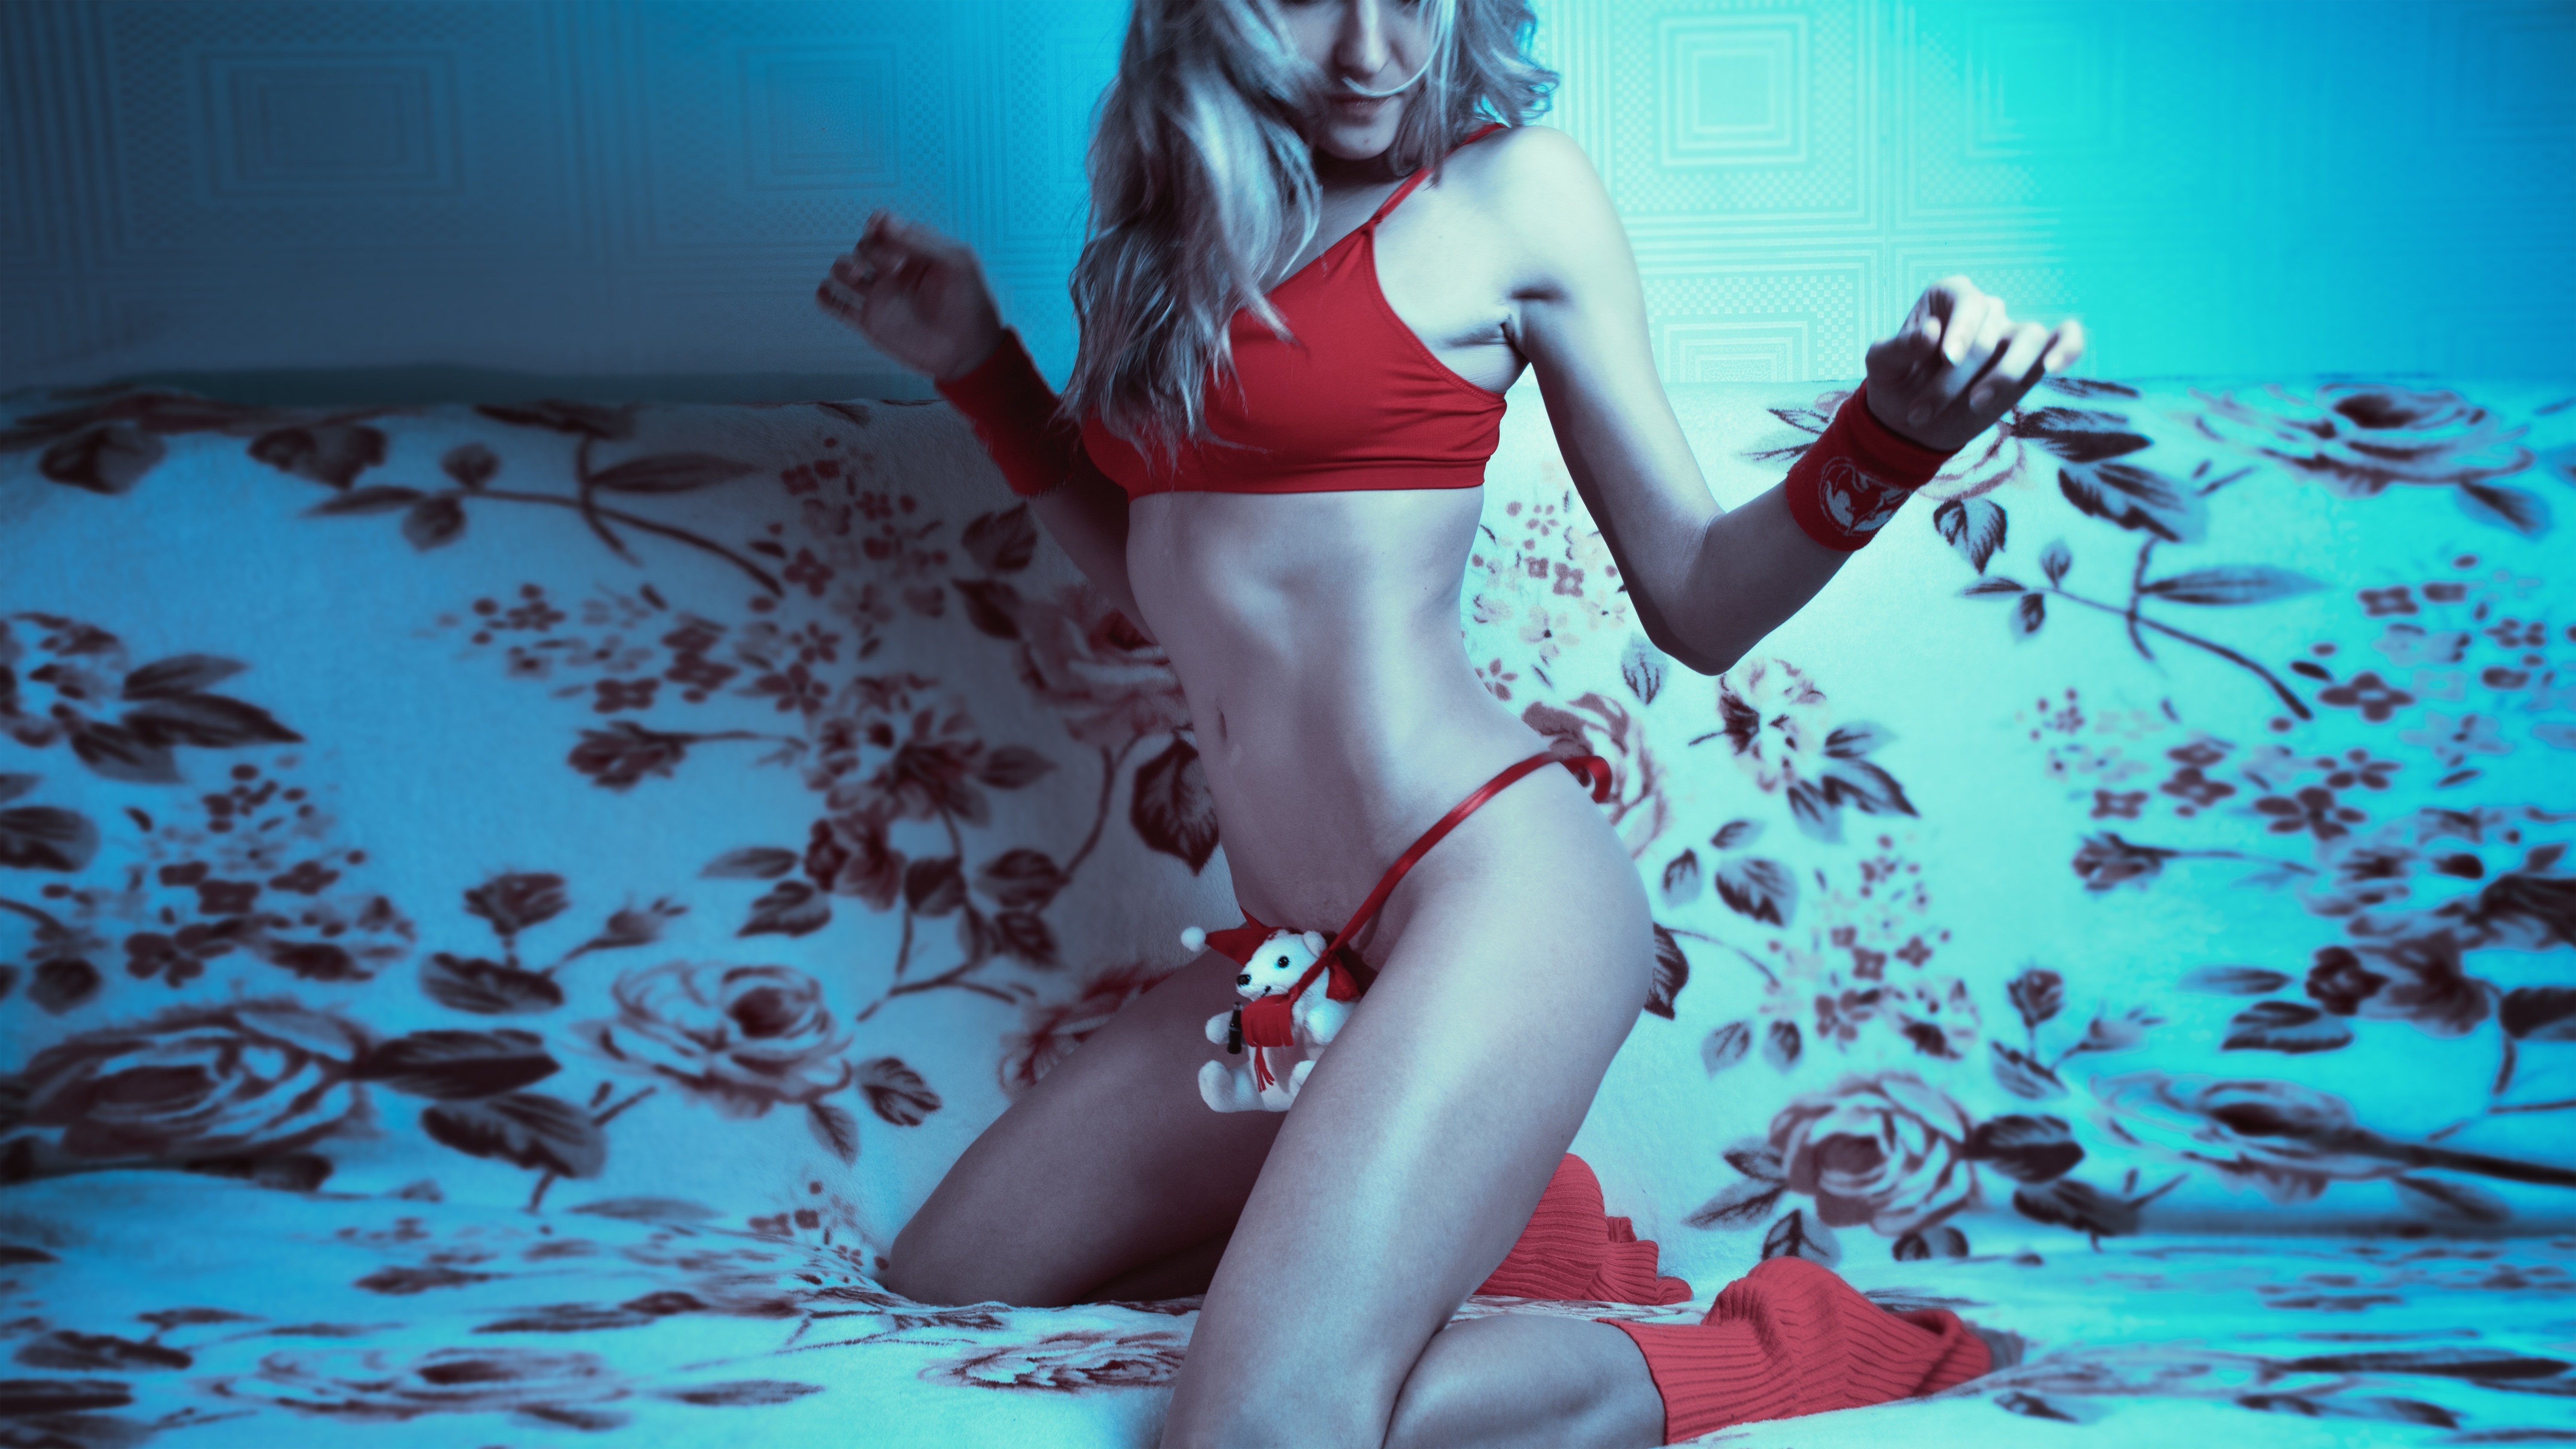
girl, sweet, view, photo, female, leg, underwater, gift, model, fashion, blue, clothing, swimwear, black hair, eyes, girls, sports, legs, shorts, beauty, sexy, moscow, image, body, posture, anime, top, photoshoot, erotic, girl in a vest, photo shoot, topic, in the blinders, athletic girl, red tape, thong, fictional character